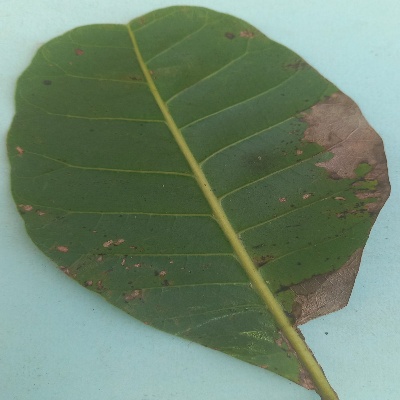
Crop: Cashew
Condition: anthracnose